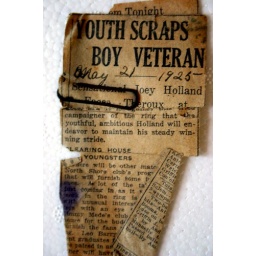
From the mysterious envelope full of a boxer's clippings and contracts found in the walls of our 1910 house during renovation.